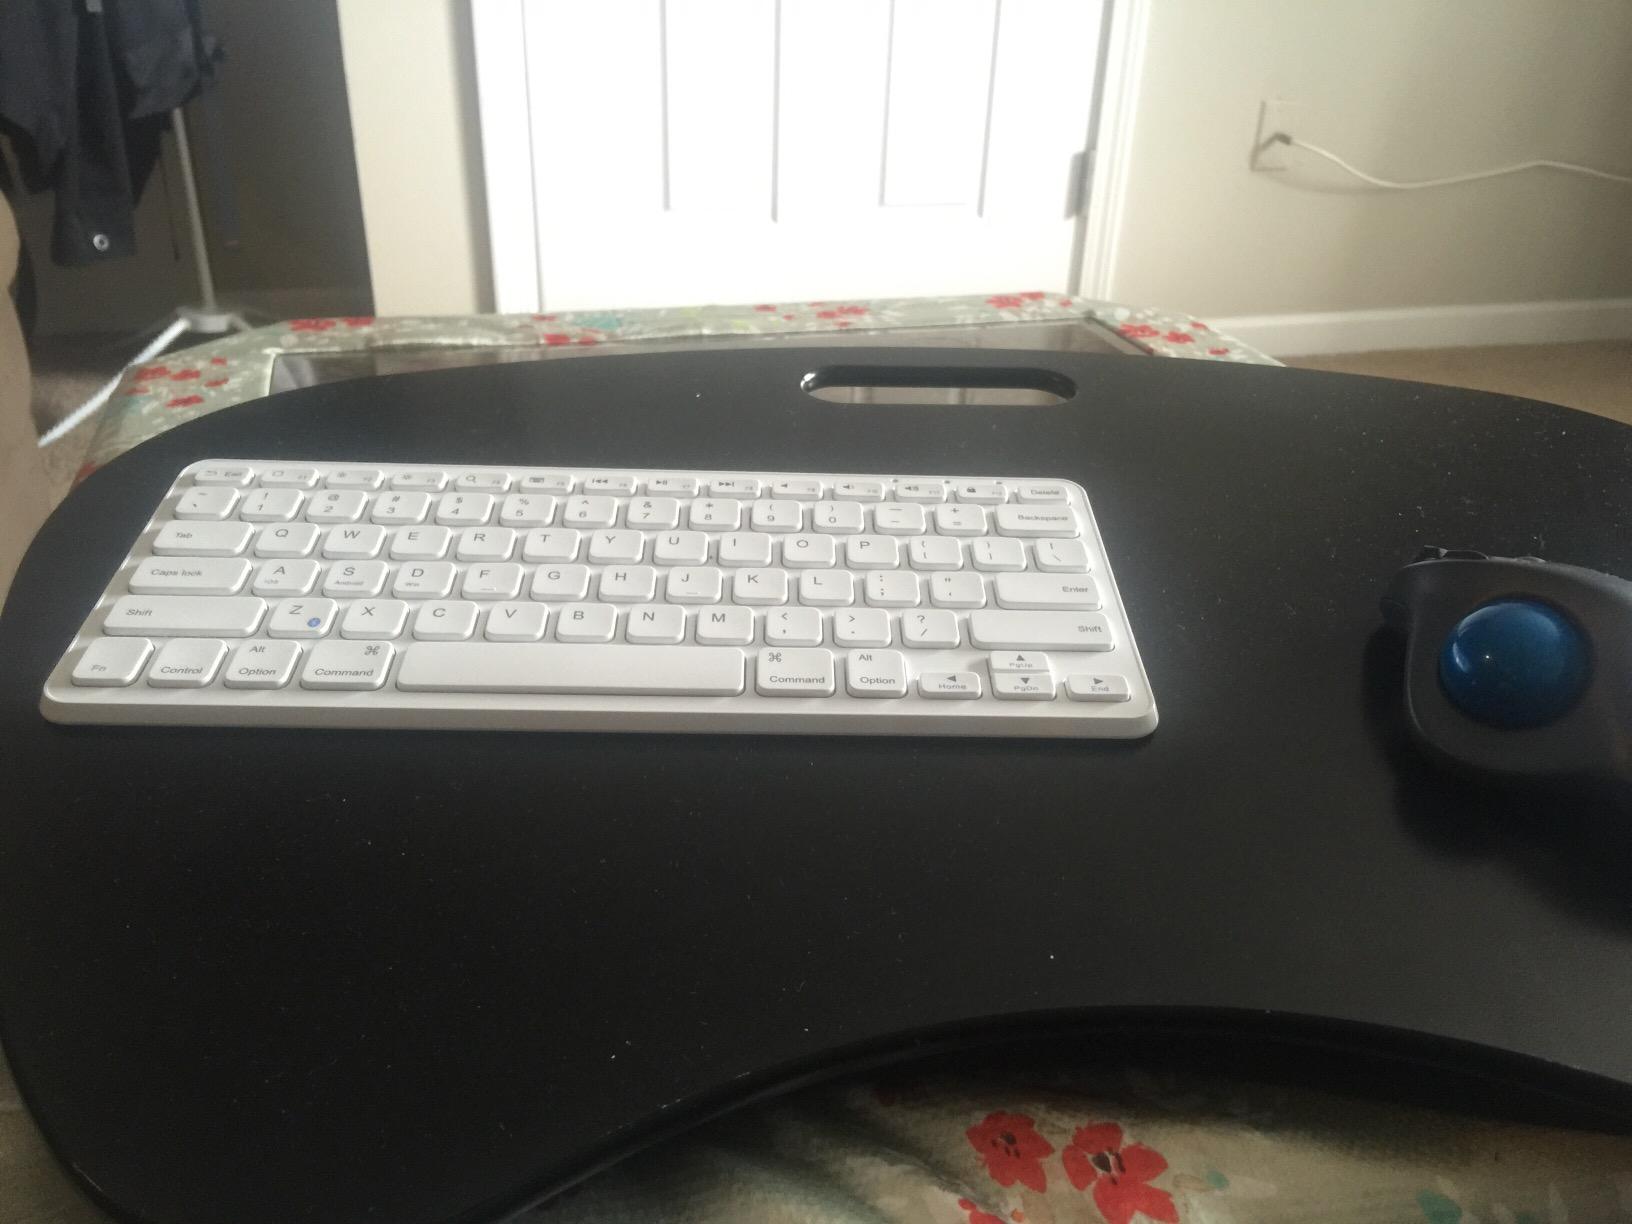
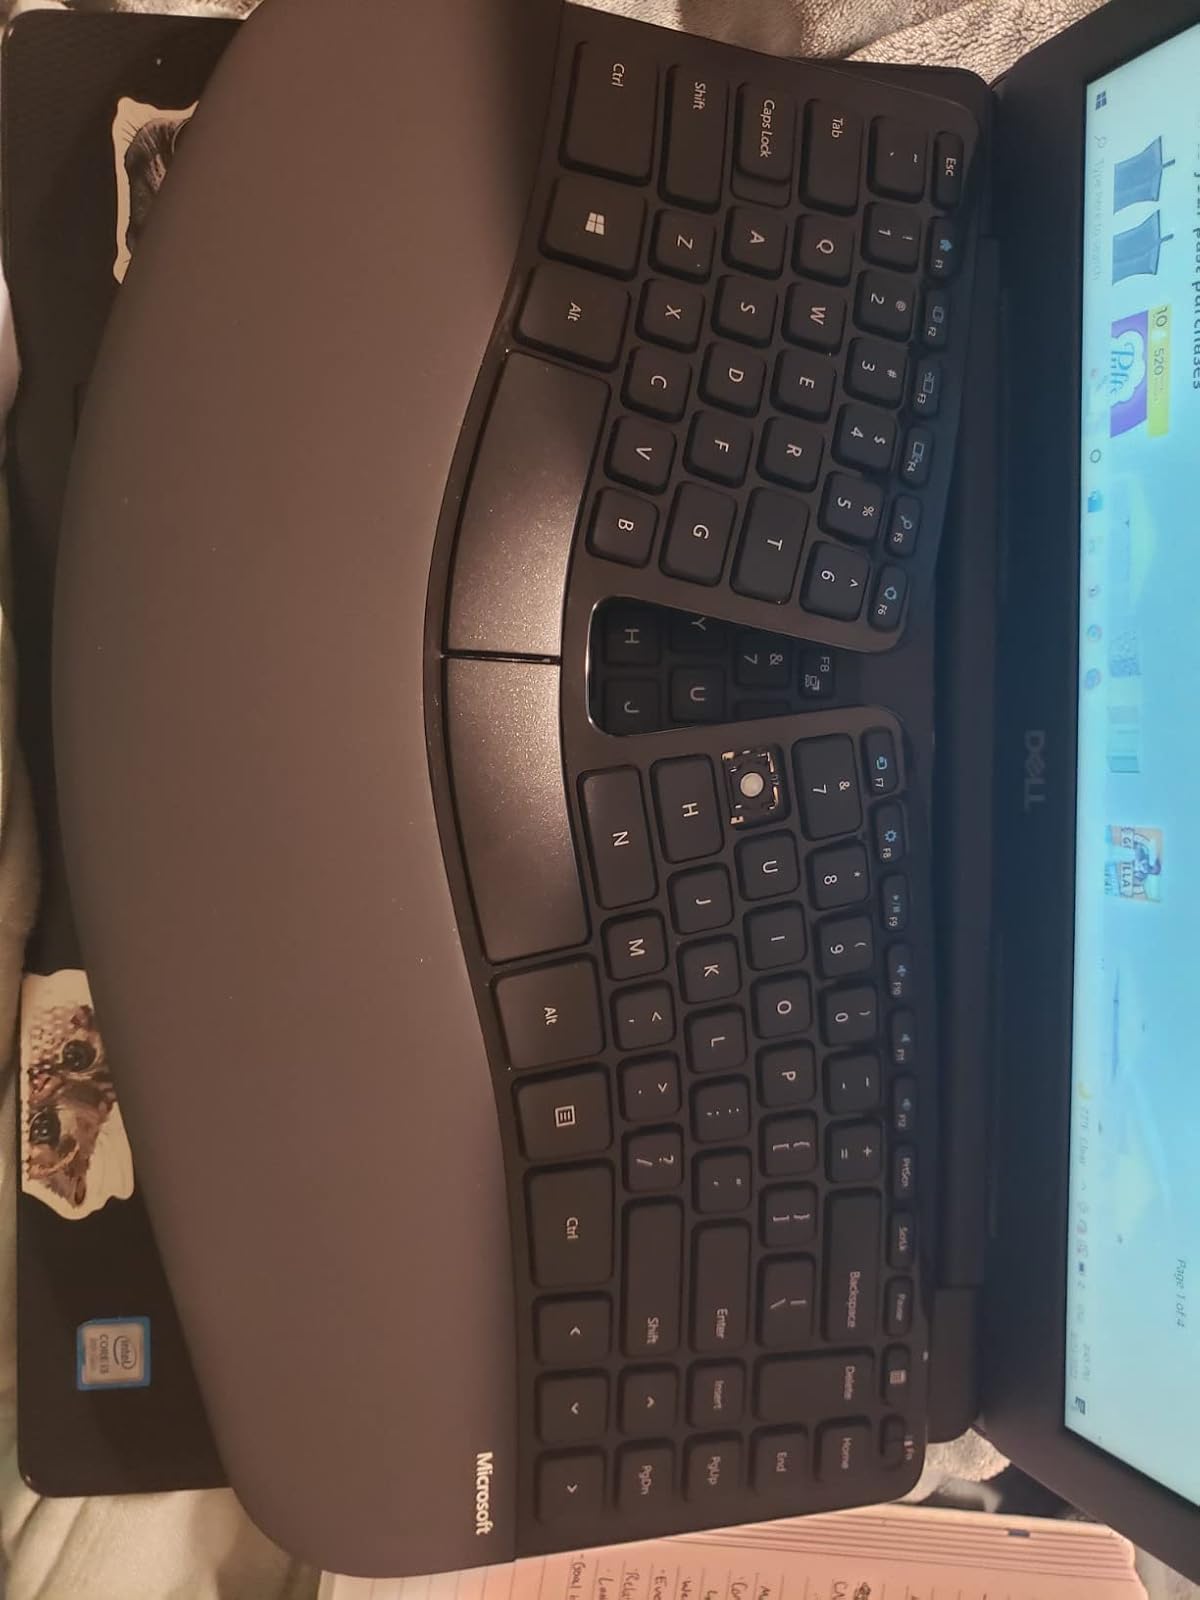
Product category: keyboard
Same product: no